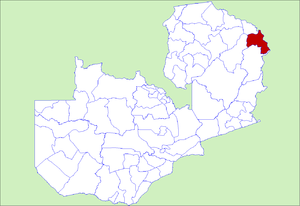
Le District d'Isoka est un district de Zambie, situé dans la Province Septentrionale. Sa capitale se situe à Isoka. Selon le recensement zambien de 2000, le district a une population de 99 319 personnes.